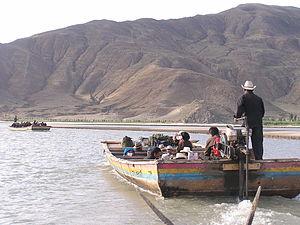
Le Tibet est une région culturelle et historique d'Asie, située en République populaire de Chine. Constitué des anciennes provinces tibétaines du Kham, de l'Ü-Tsang et de l'Amdo, il comprend aujourd'hui essentiellement les subdivisions administratives autonomes tibétaines de la République populaire de Chine dont la région autonome du Tibet.